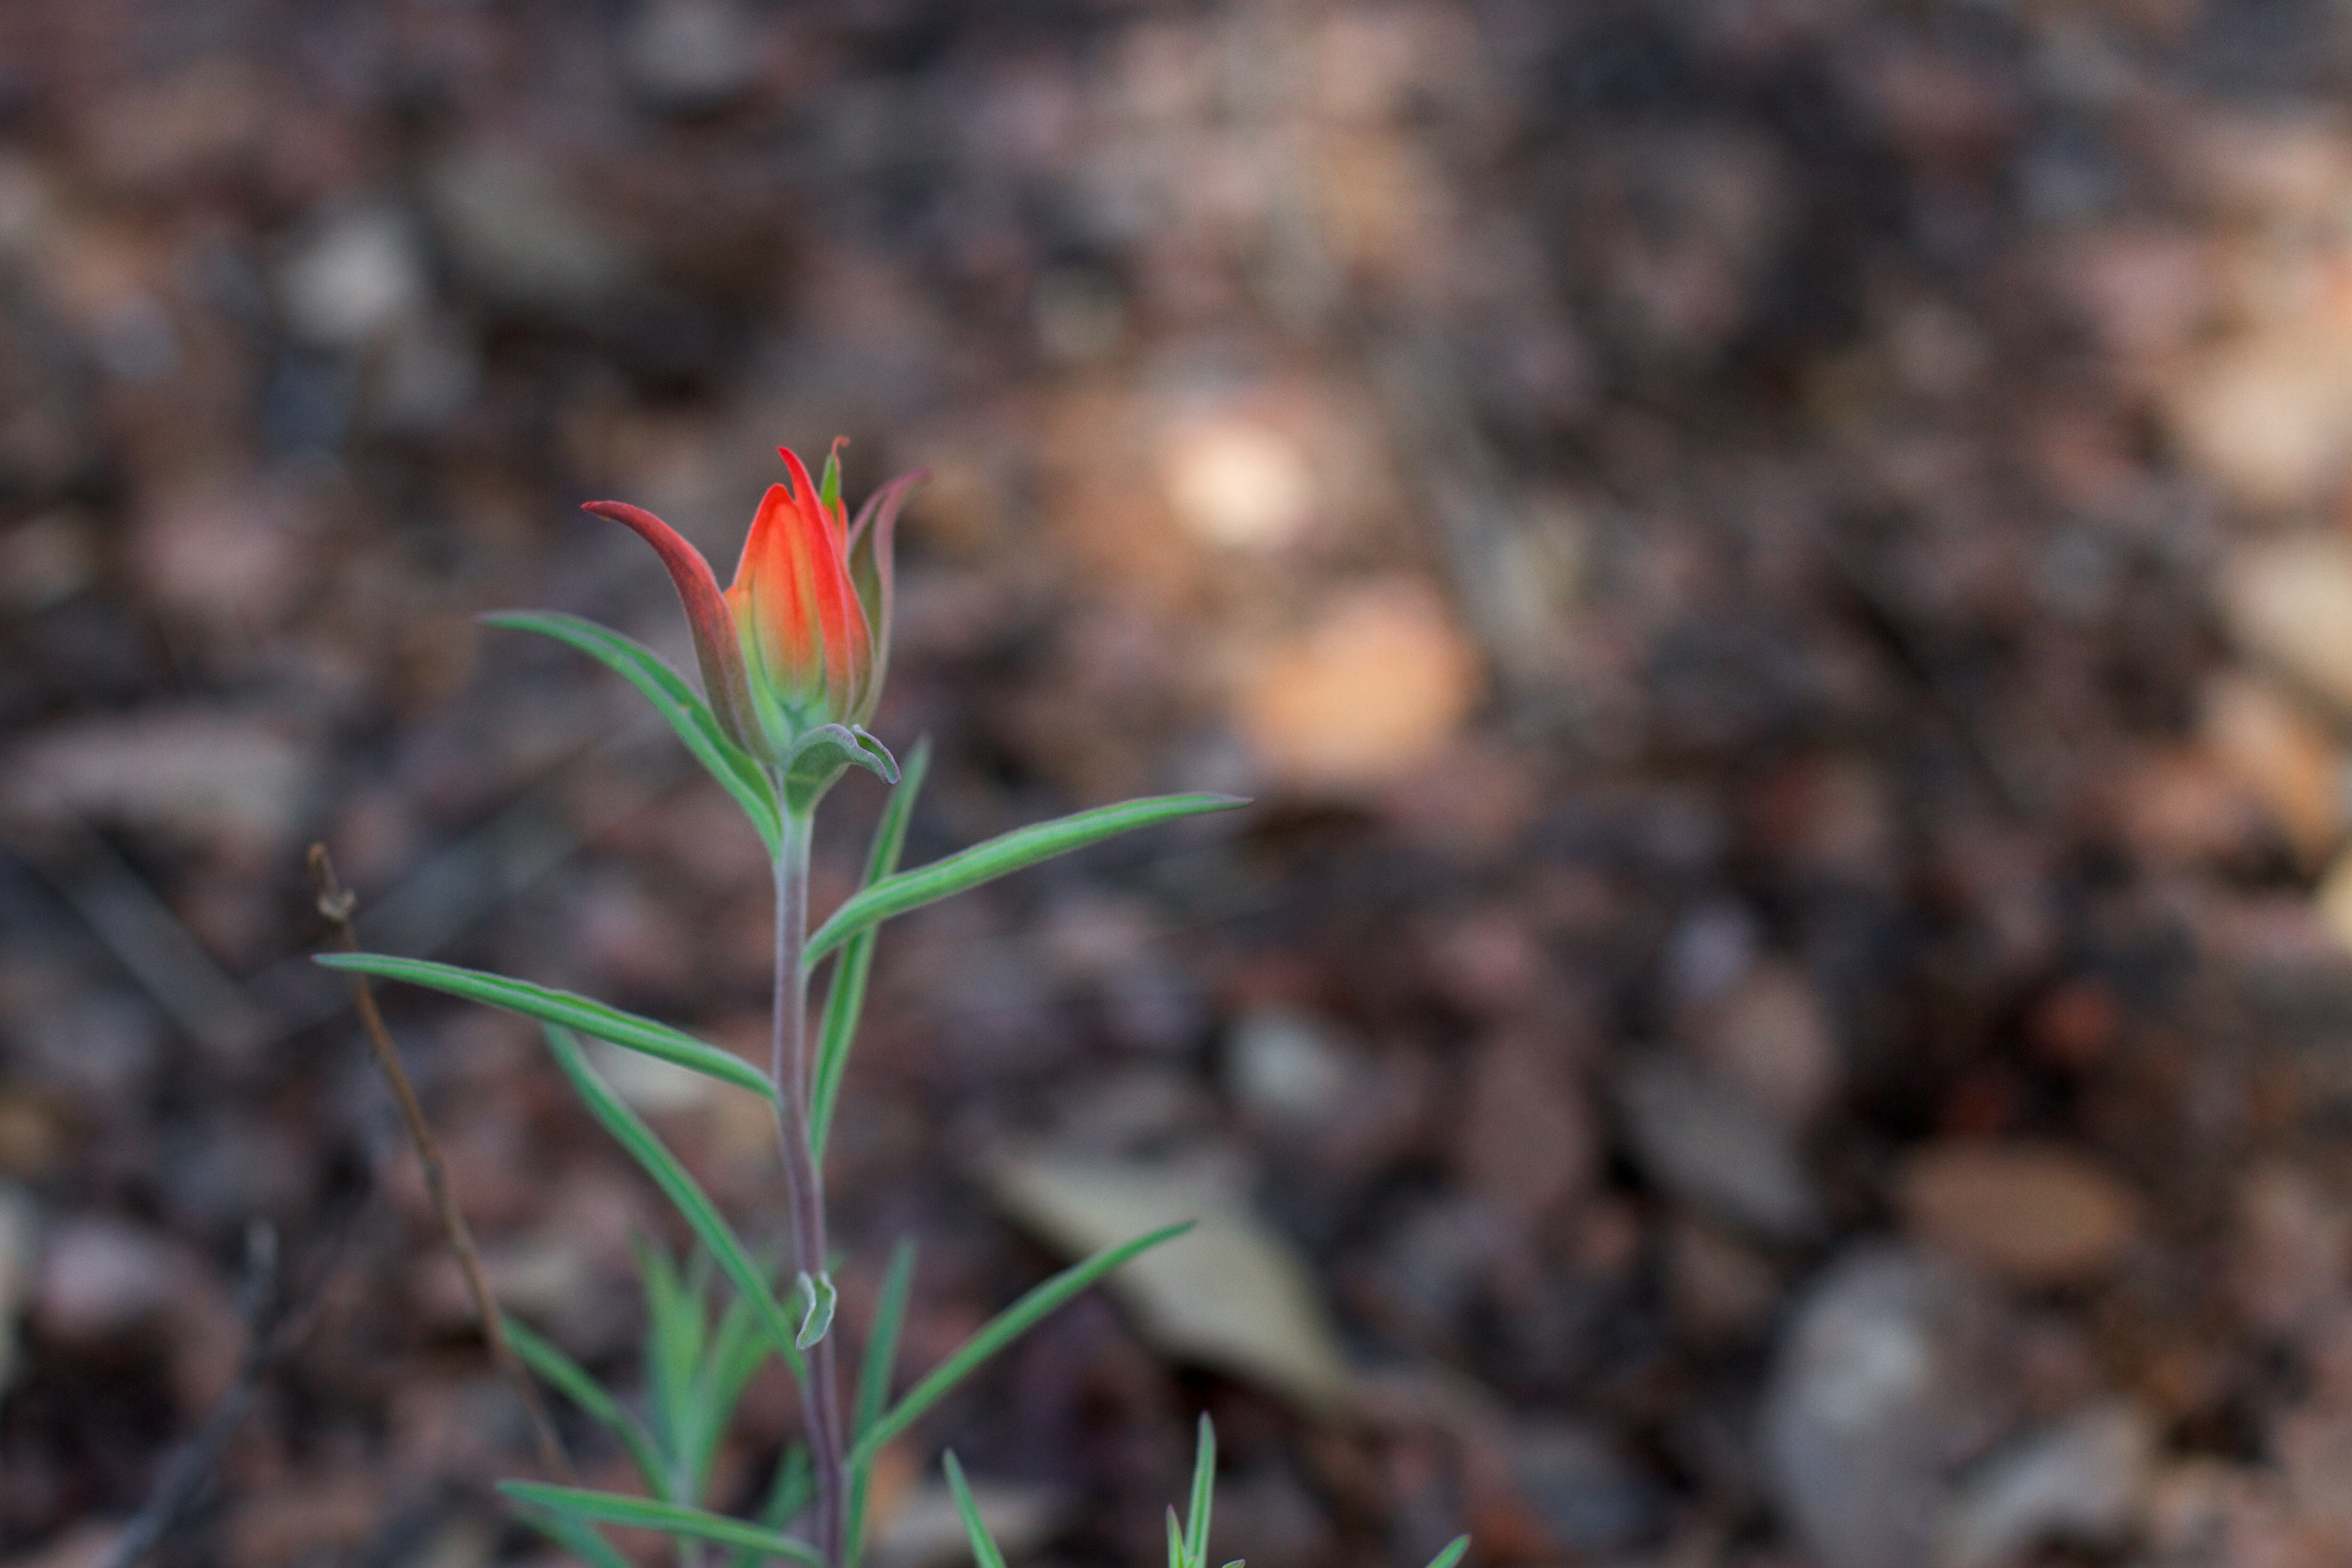
plant, leaf, flower, soil, flora, wildflower, 2014365, macro photography, flowering plant, grass family, plant stem, land plant